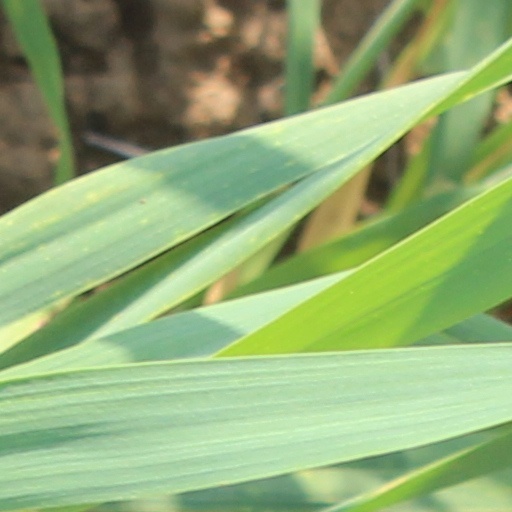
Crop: wheat